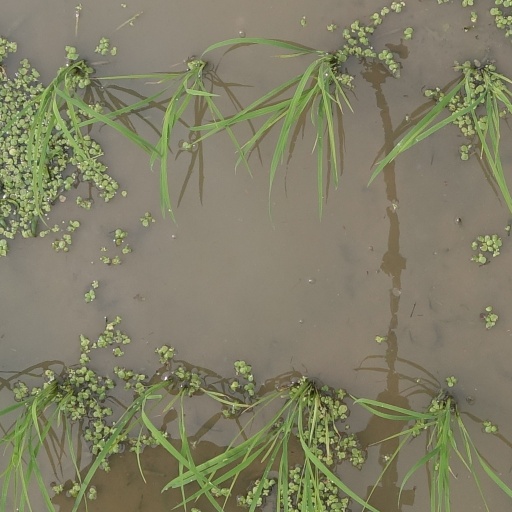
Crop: rice